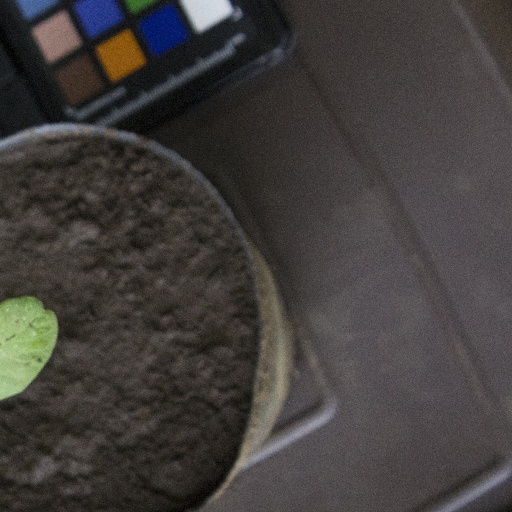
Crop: soybean